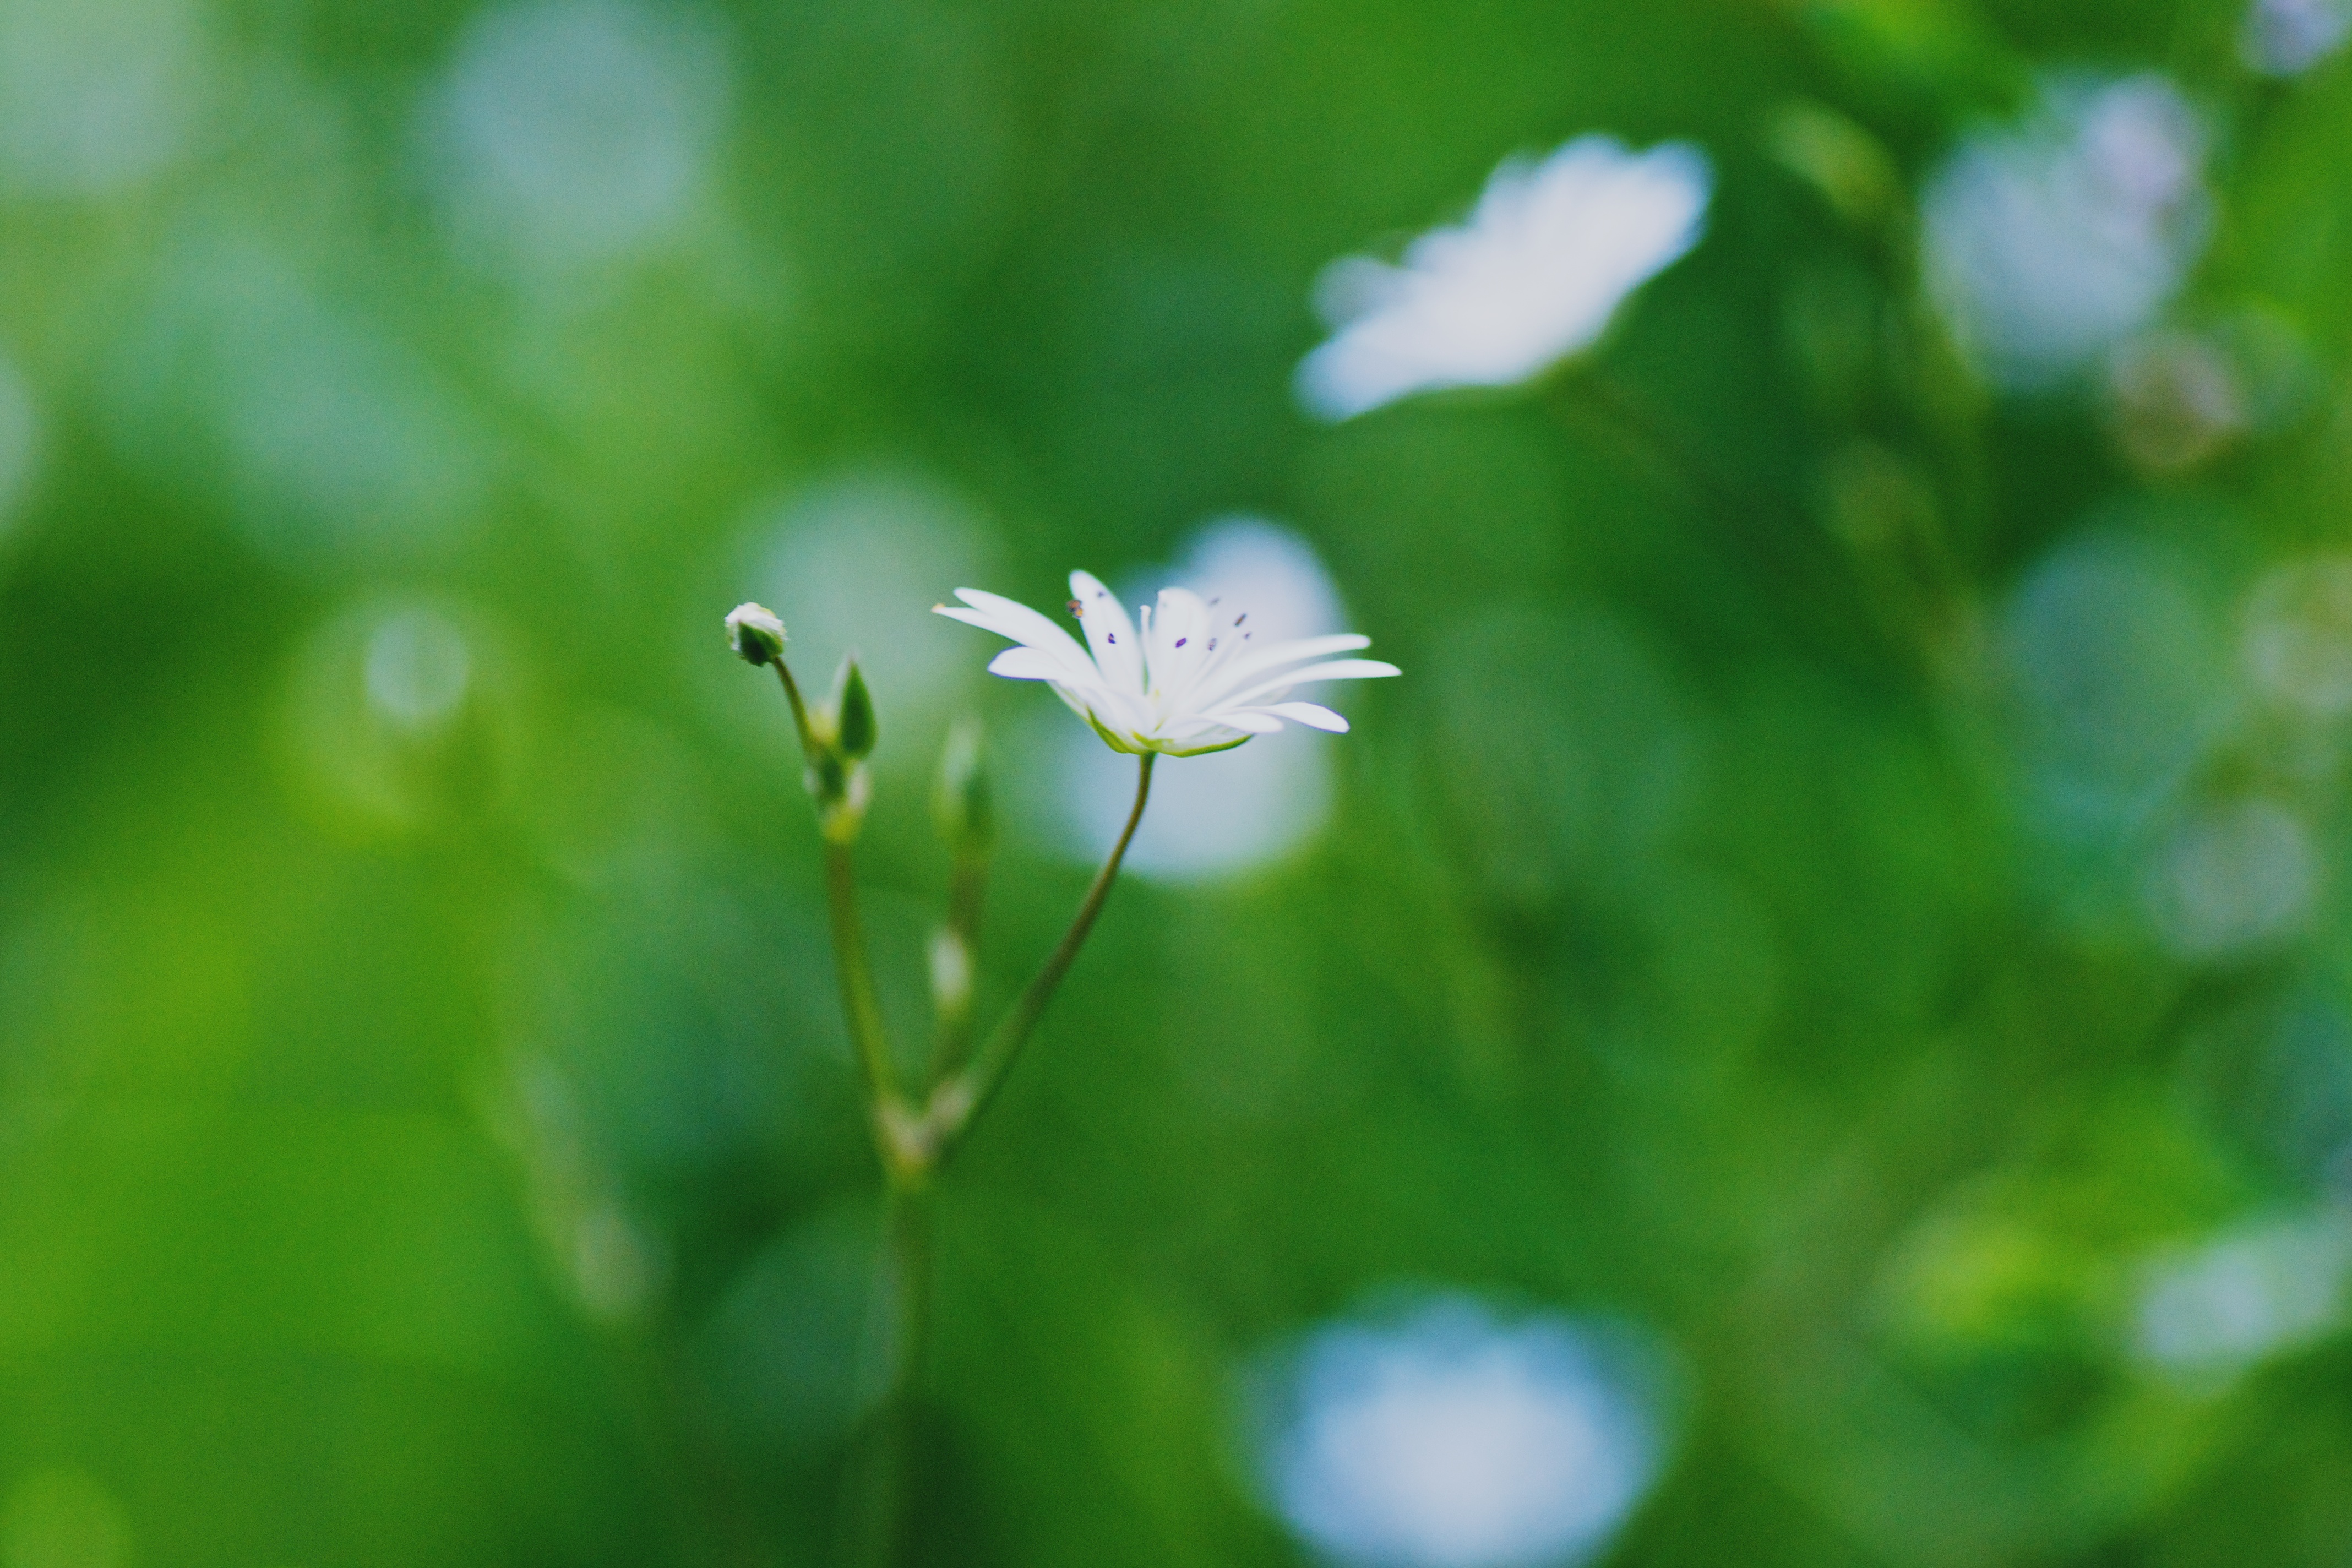
nature, grass, blossom, bokeh, plant, white, photography, meadow, sunlight, leaf, flower, petal, wild, green, botany, flora, wildflower, close up, sony, dof, flowery, a700, macro photography, flowering plant, plant stem, land plant